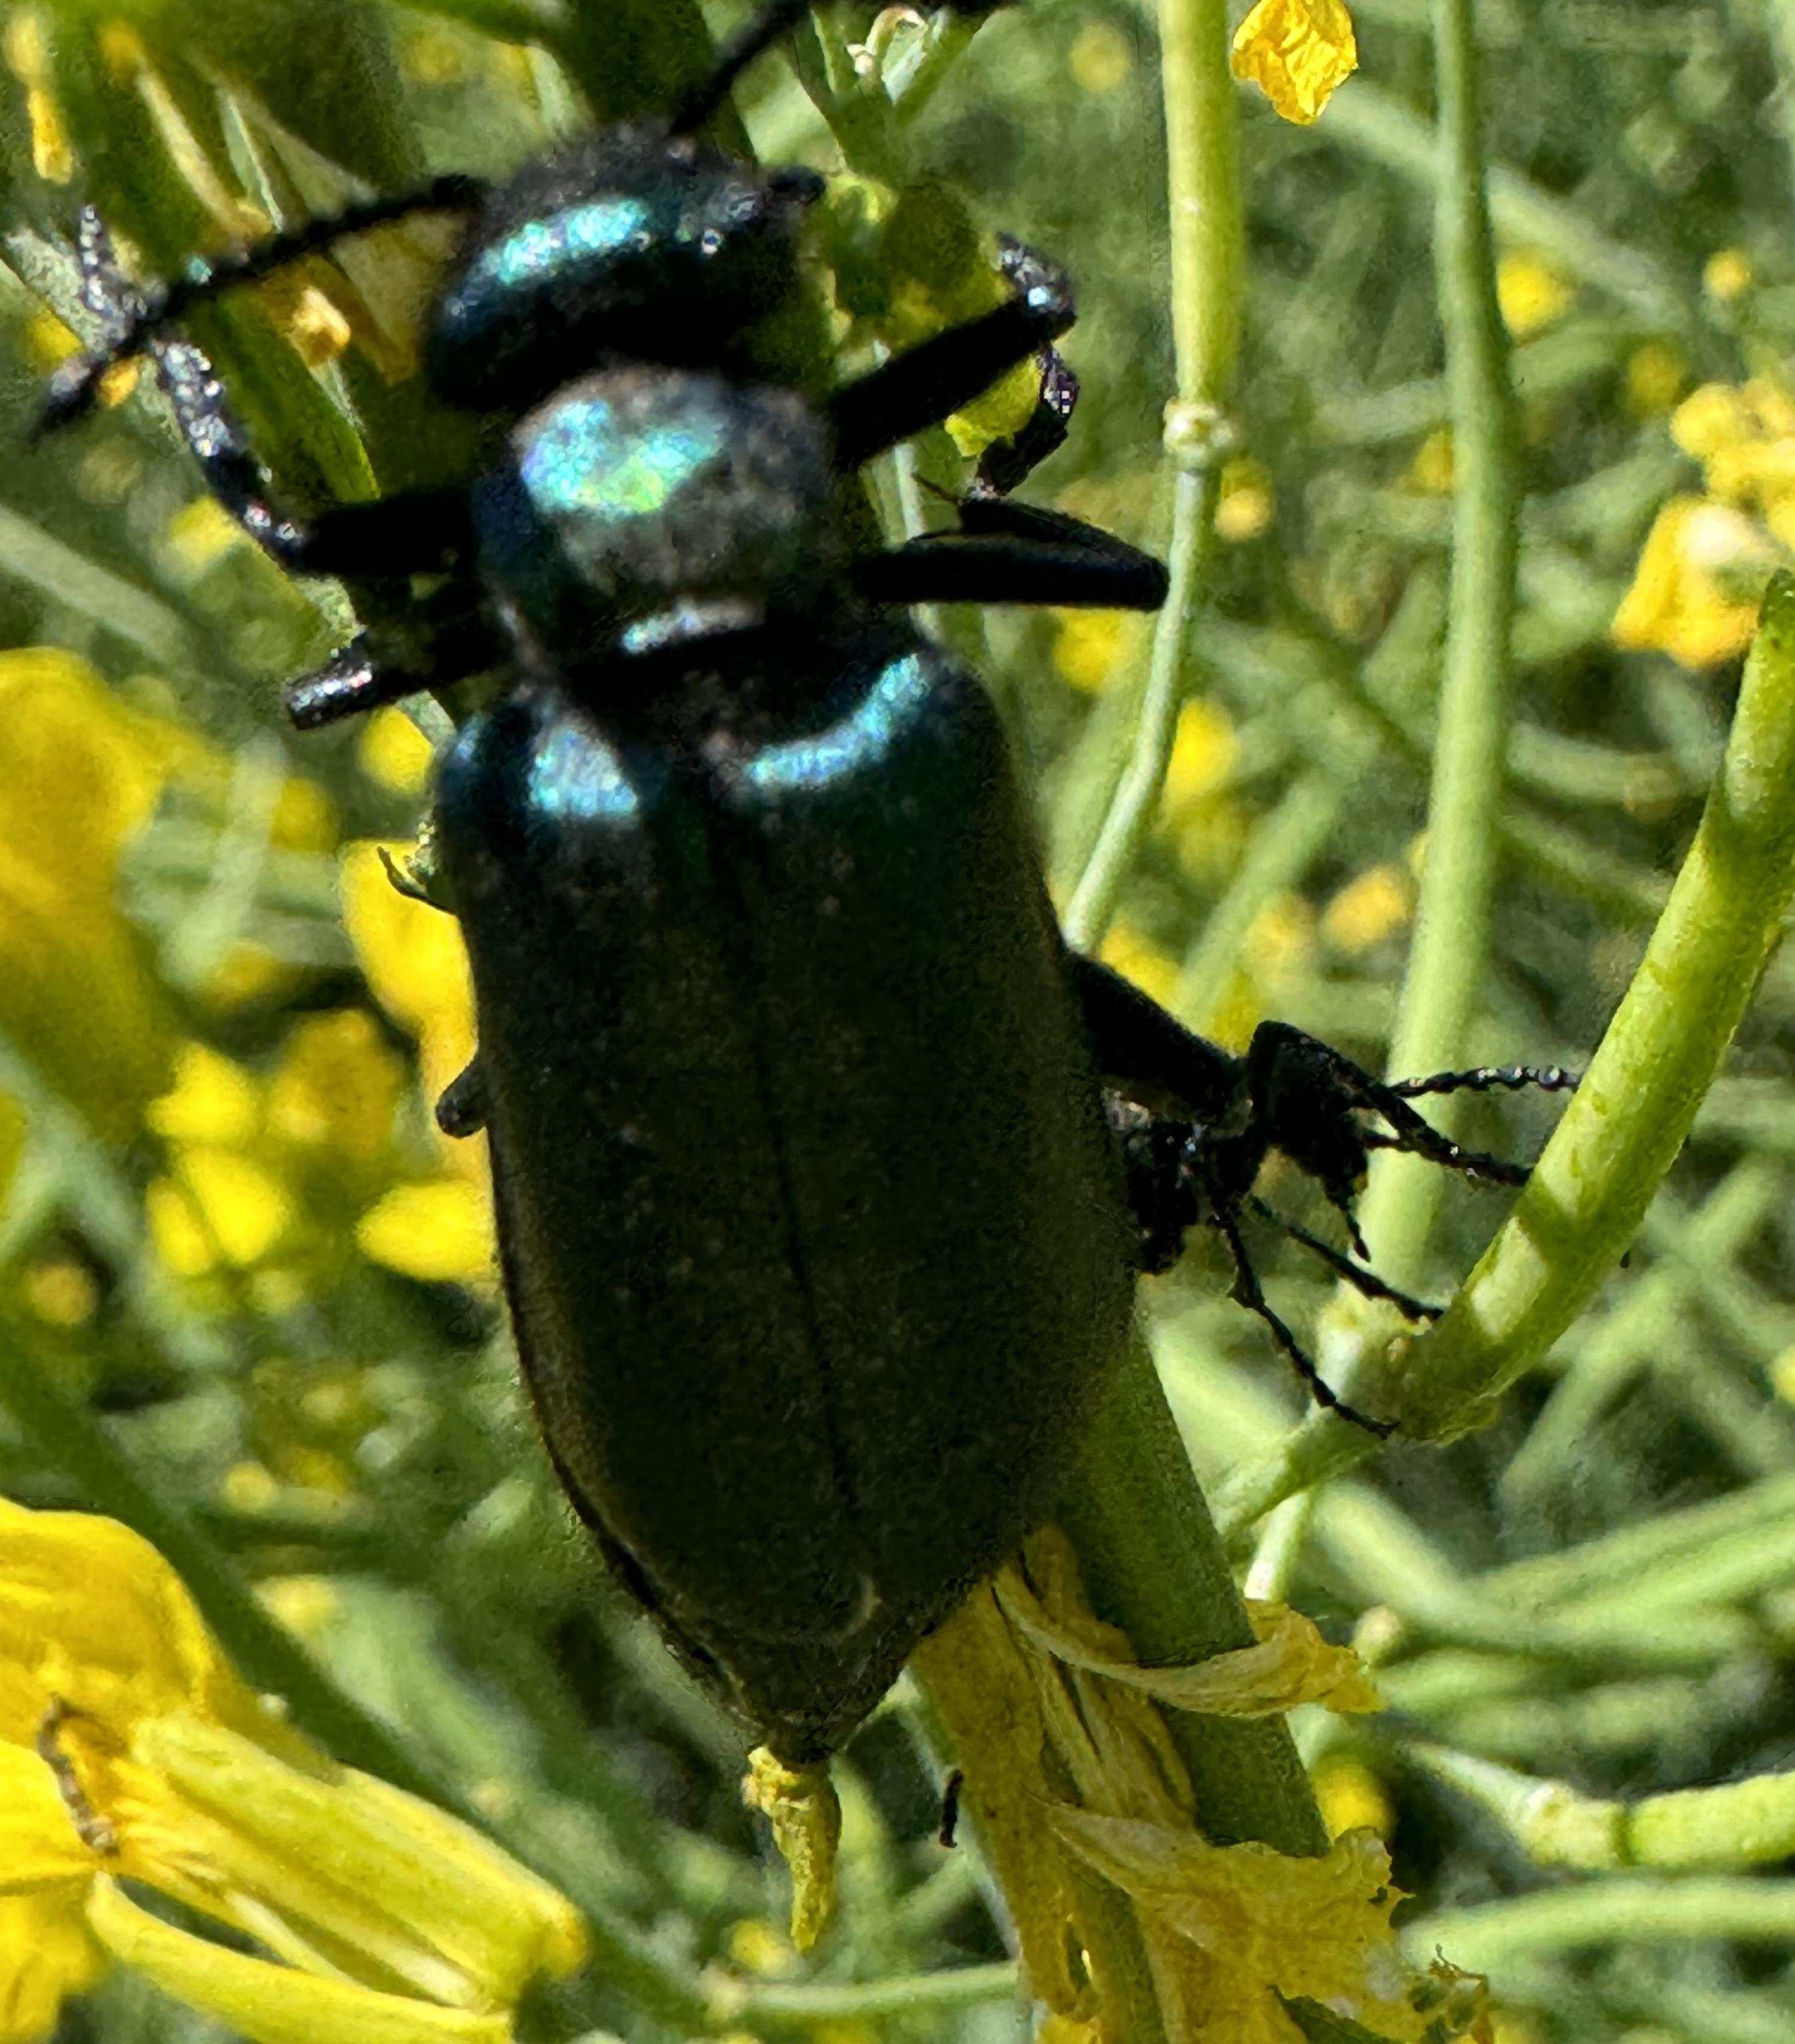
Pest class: occasional_pest